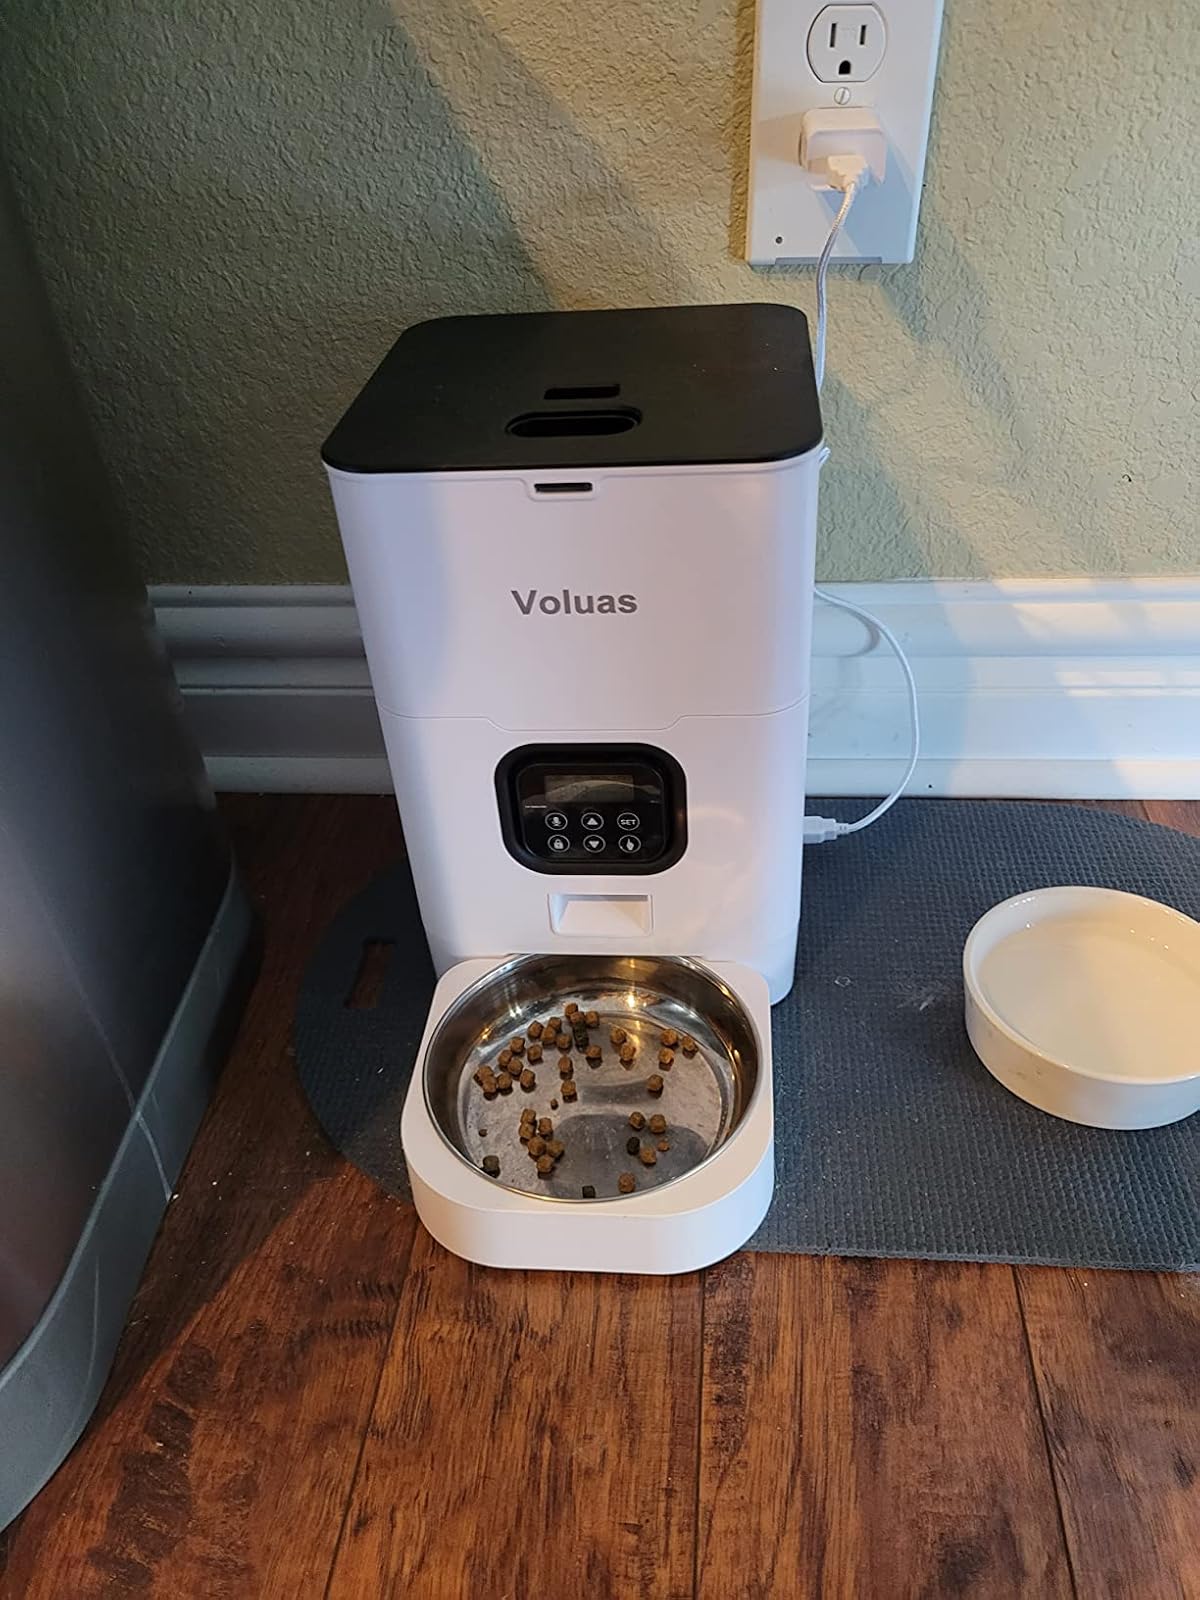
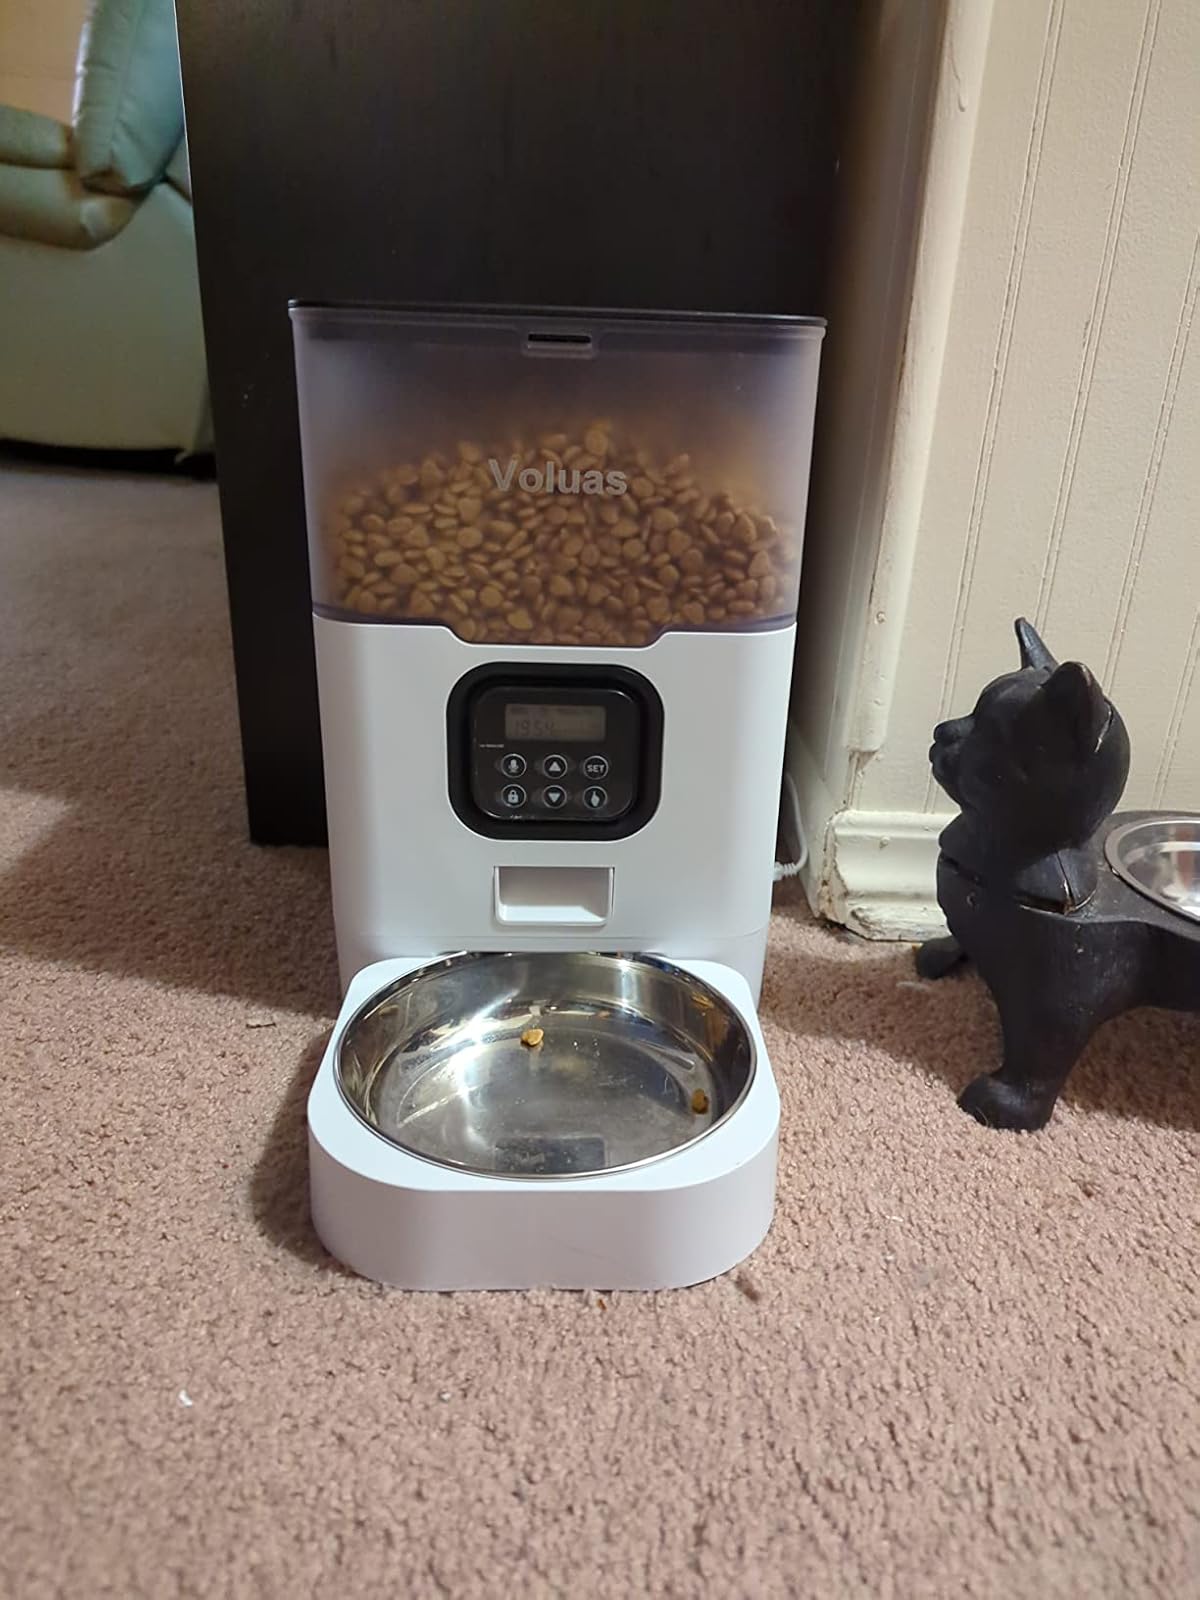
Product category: items_feeder
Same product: no